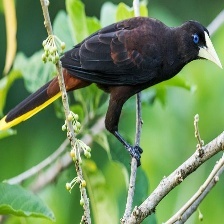
Species: CRESTED OROPENDOLA
Scientific name: PSAROCOLIUS DECUMANUS